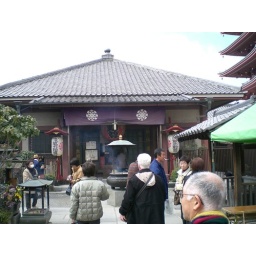
A small building outside of Sensoji Shrine in the market place area.